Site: brandenburg
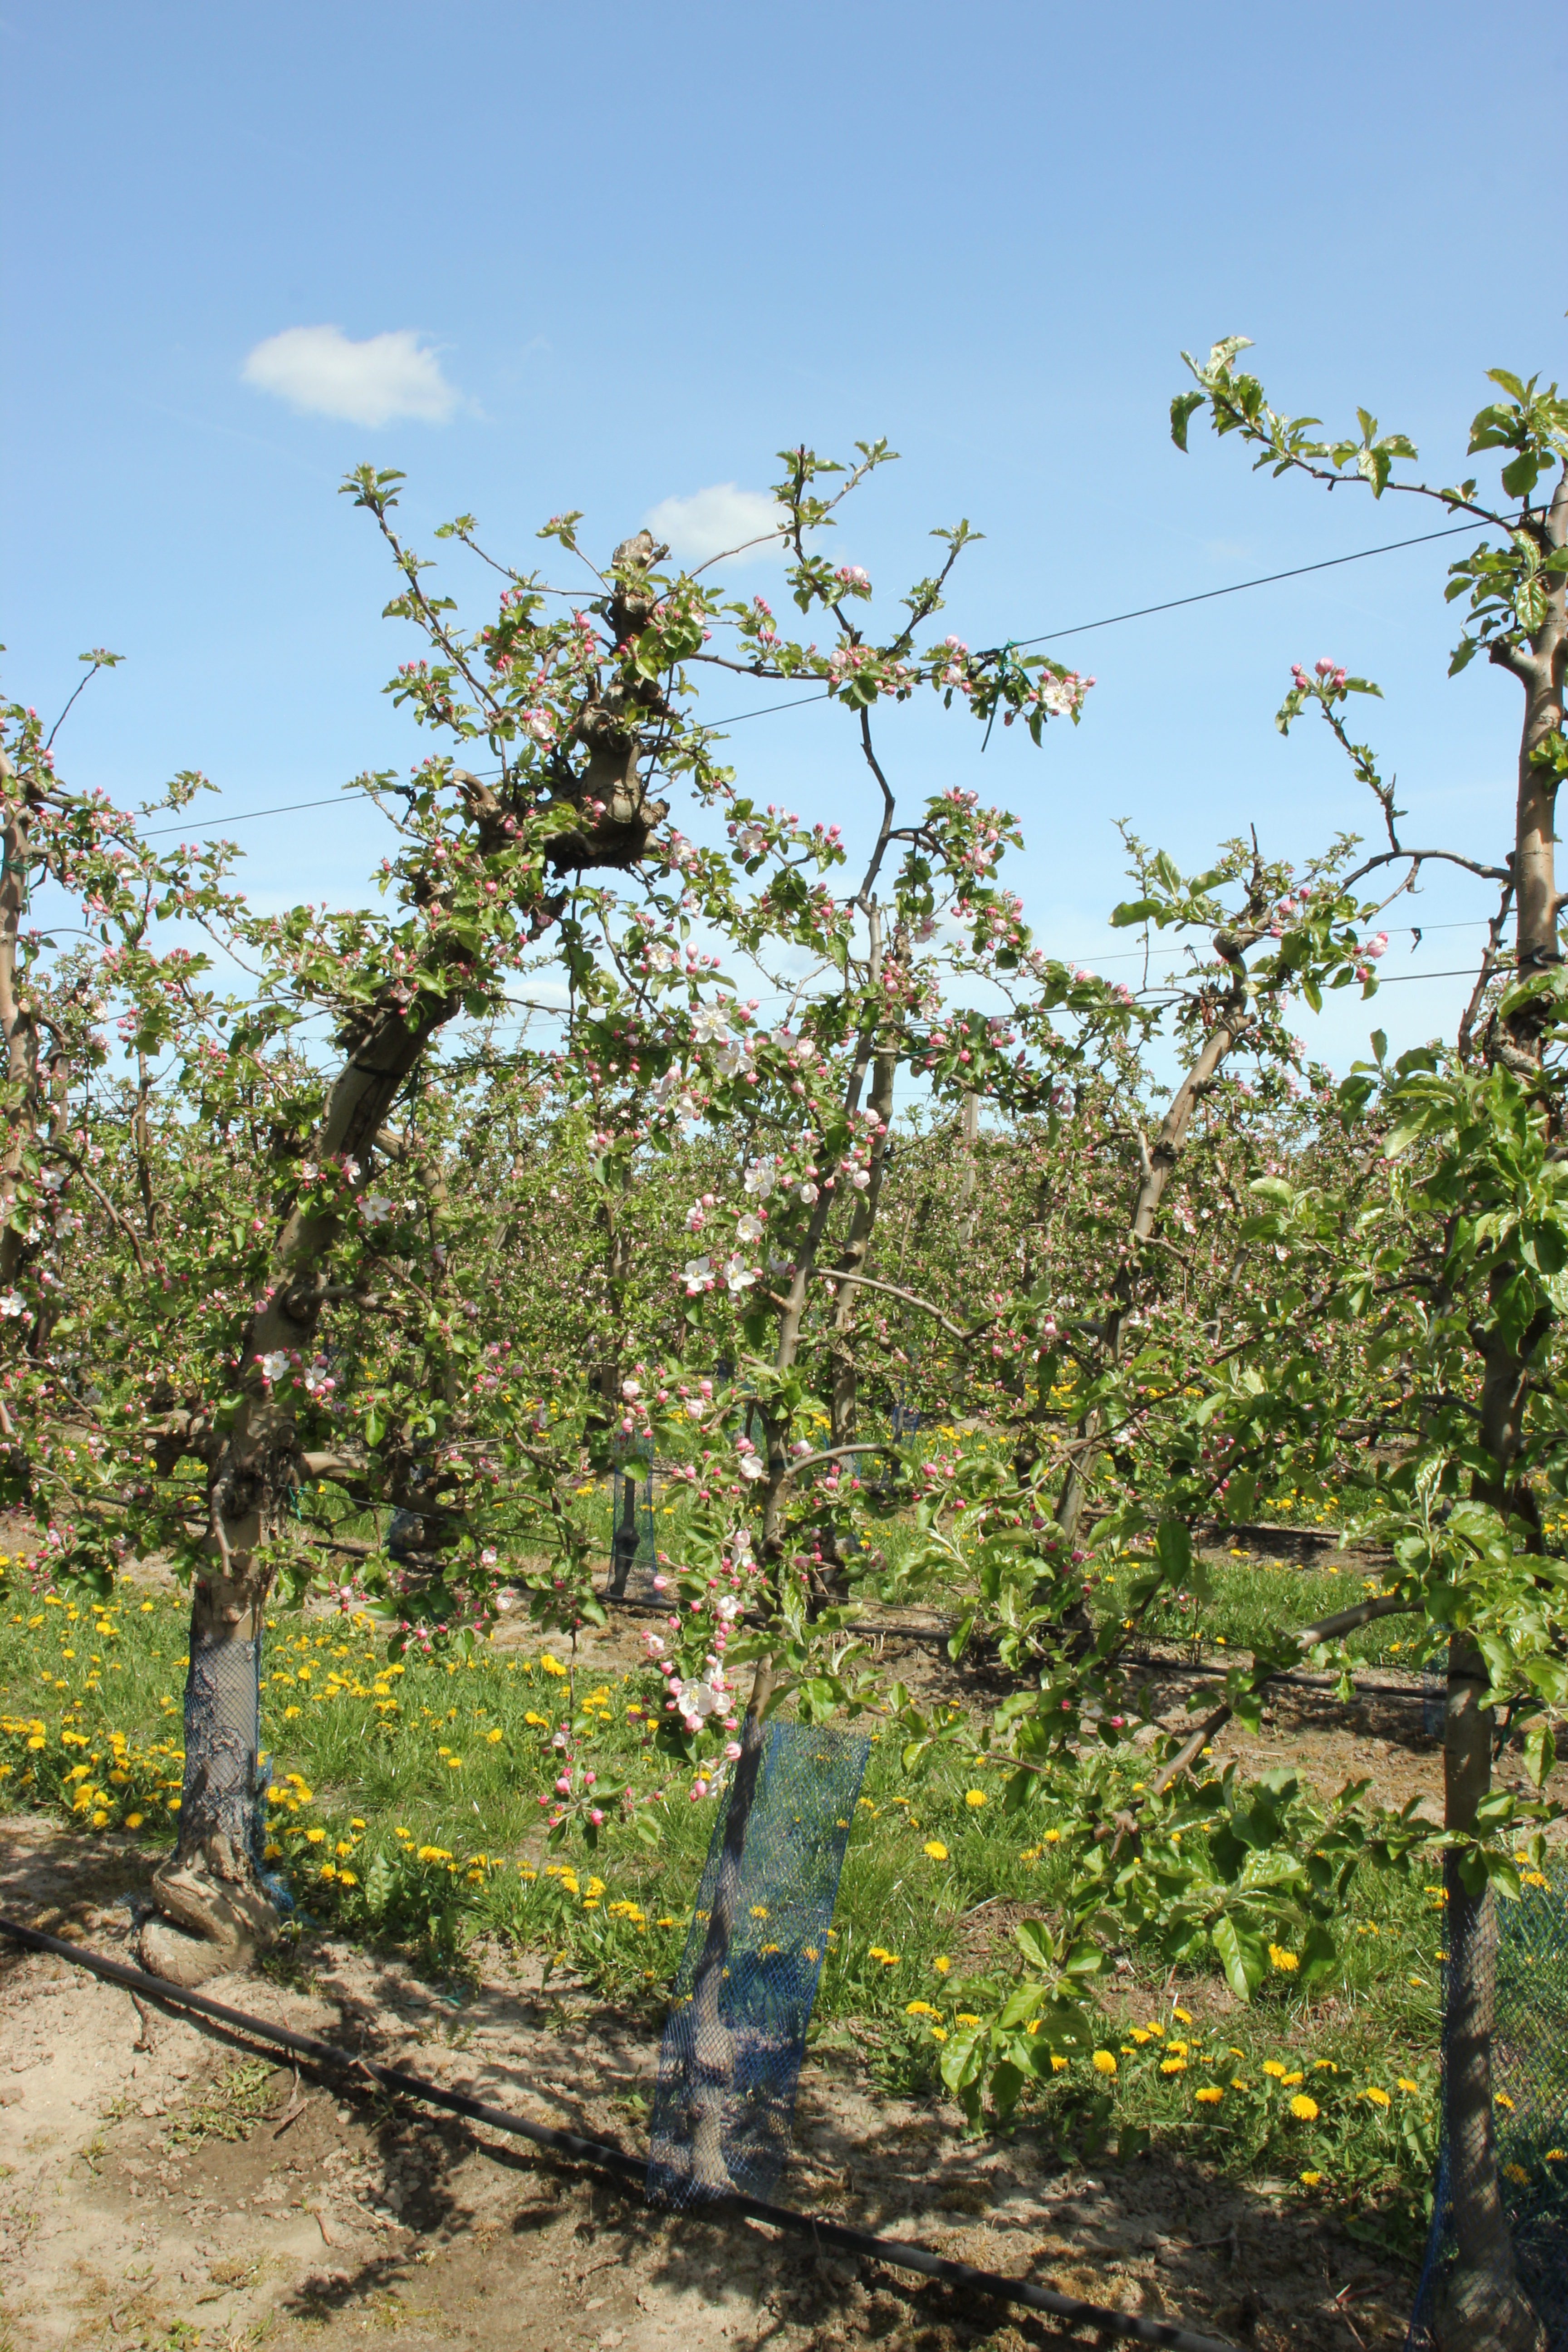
Growth stage (BBCH 57): Inflorescence emergence